Plymouth Church (Brooklyn)

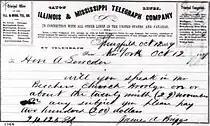
1859 Telegram inviting Lincoln to speak at Plymouth Church

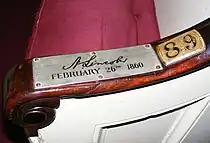
Plaque on the pew where Abraham Lincoln attended service

One of the prominent recurring events at Plymouth Church during the 19th century was a series of mock slave auctions conducted by Beecher. These events were intended to raise funds to purchase the freedom of enslaved individuals. Beecher would stage auctions within the church sanctuary, with the proceeds used to emancipate the individuals involved. The most well-known case involved Sally Maria Diggs, an enslaved child who had escaped from Alabama. On February 5, 1860, before a congregation of approximately 3,000 people, Beecher initiated a collection, and when a plate containing $900 and a gold ring reached the pulpit, he placed the ring on Diggs’s finger and declared, "Remember, with this ring I do wed thee to freedom". Diggs, later known as Rose Ward Hunt, returned to Plymouth Church 67 years later and returned the ring.